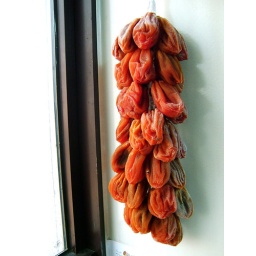
This is a bunch of dried Persimons, hanging by the window over my desk in class.